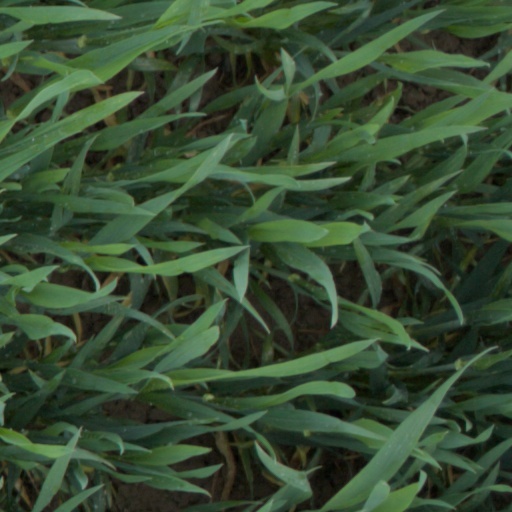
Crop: wheat